Betssy Chávez

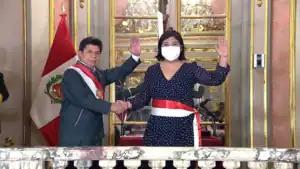
Castillo swearing in Chávez as minister

On 6 October 2021 she was appointed and sworn in by President Pedro Castillo, as Minister of Labour and Promotion of Employment of Peru.